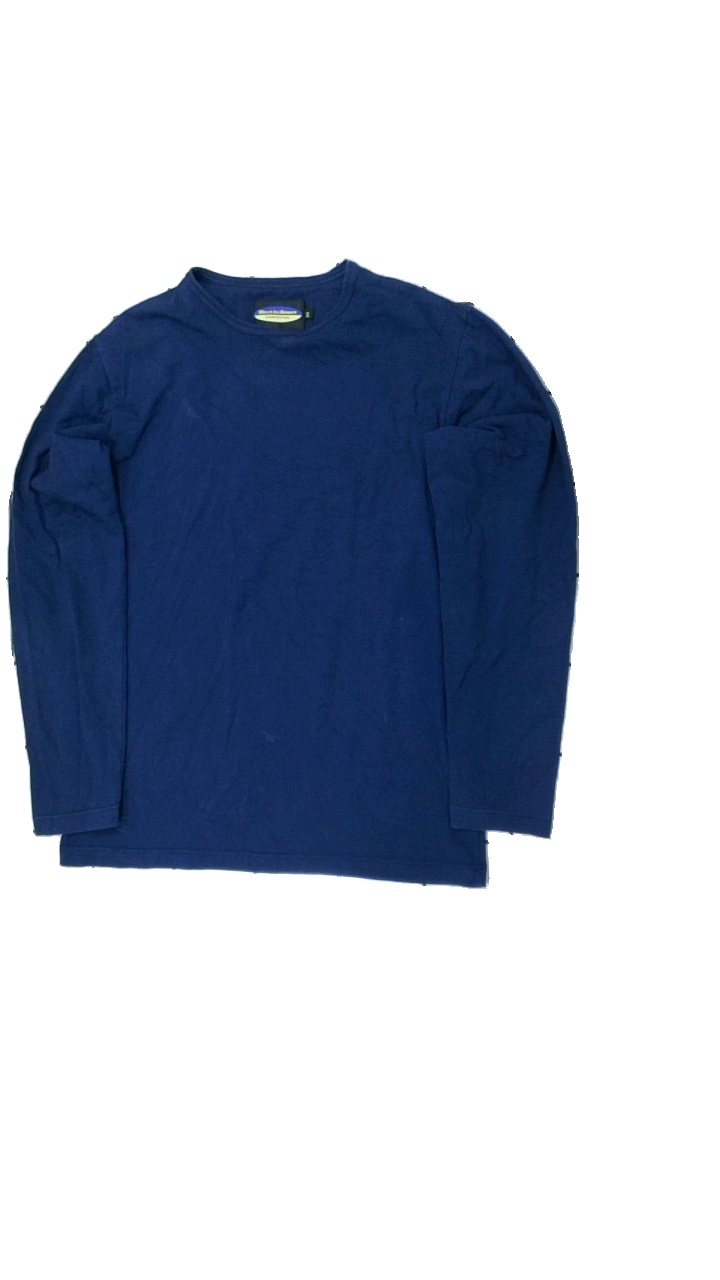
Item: Top (Men)
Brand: Bestintown
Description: långärmad top
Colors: Blue
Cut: C-collar
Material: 100% bomull
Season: All
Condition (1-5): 3
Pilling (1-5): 3
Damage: smutsigt/luddigt
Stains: Major
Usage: Export
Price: <50